Ministry of Emergency Situations (Russia)

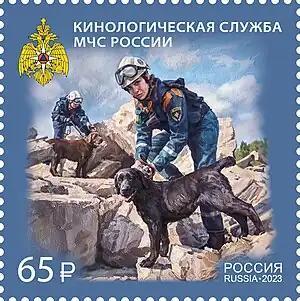
Russian Post stamp about EMERCOM

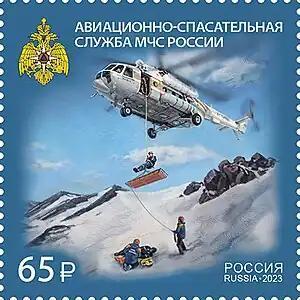
Russian Post stamp about EMERCOM

According to an EMERCOM publication, the Ministry is an agency of federal executive power with the following tasks: